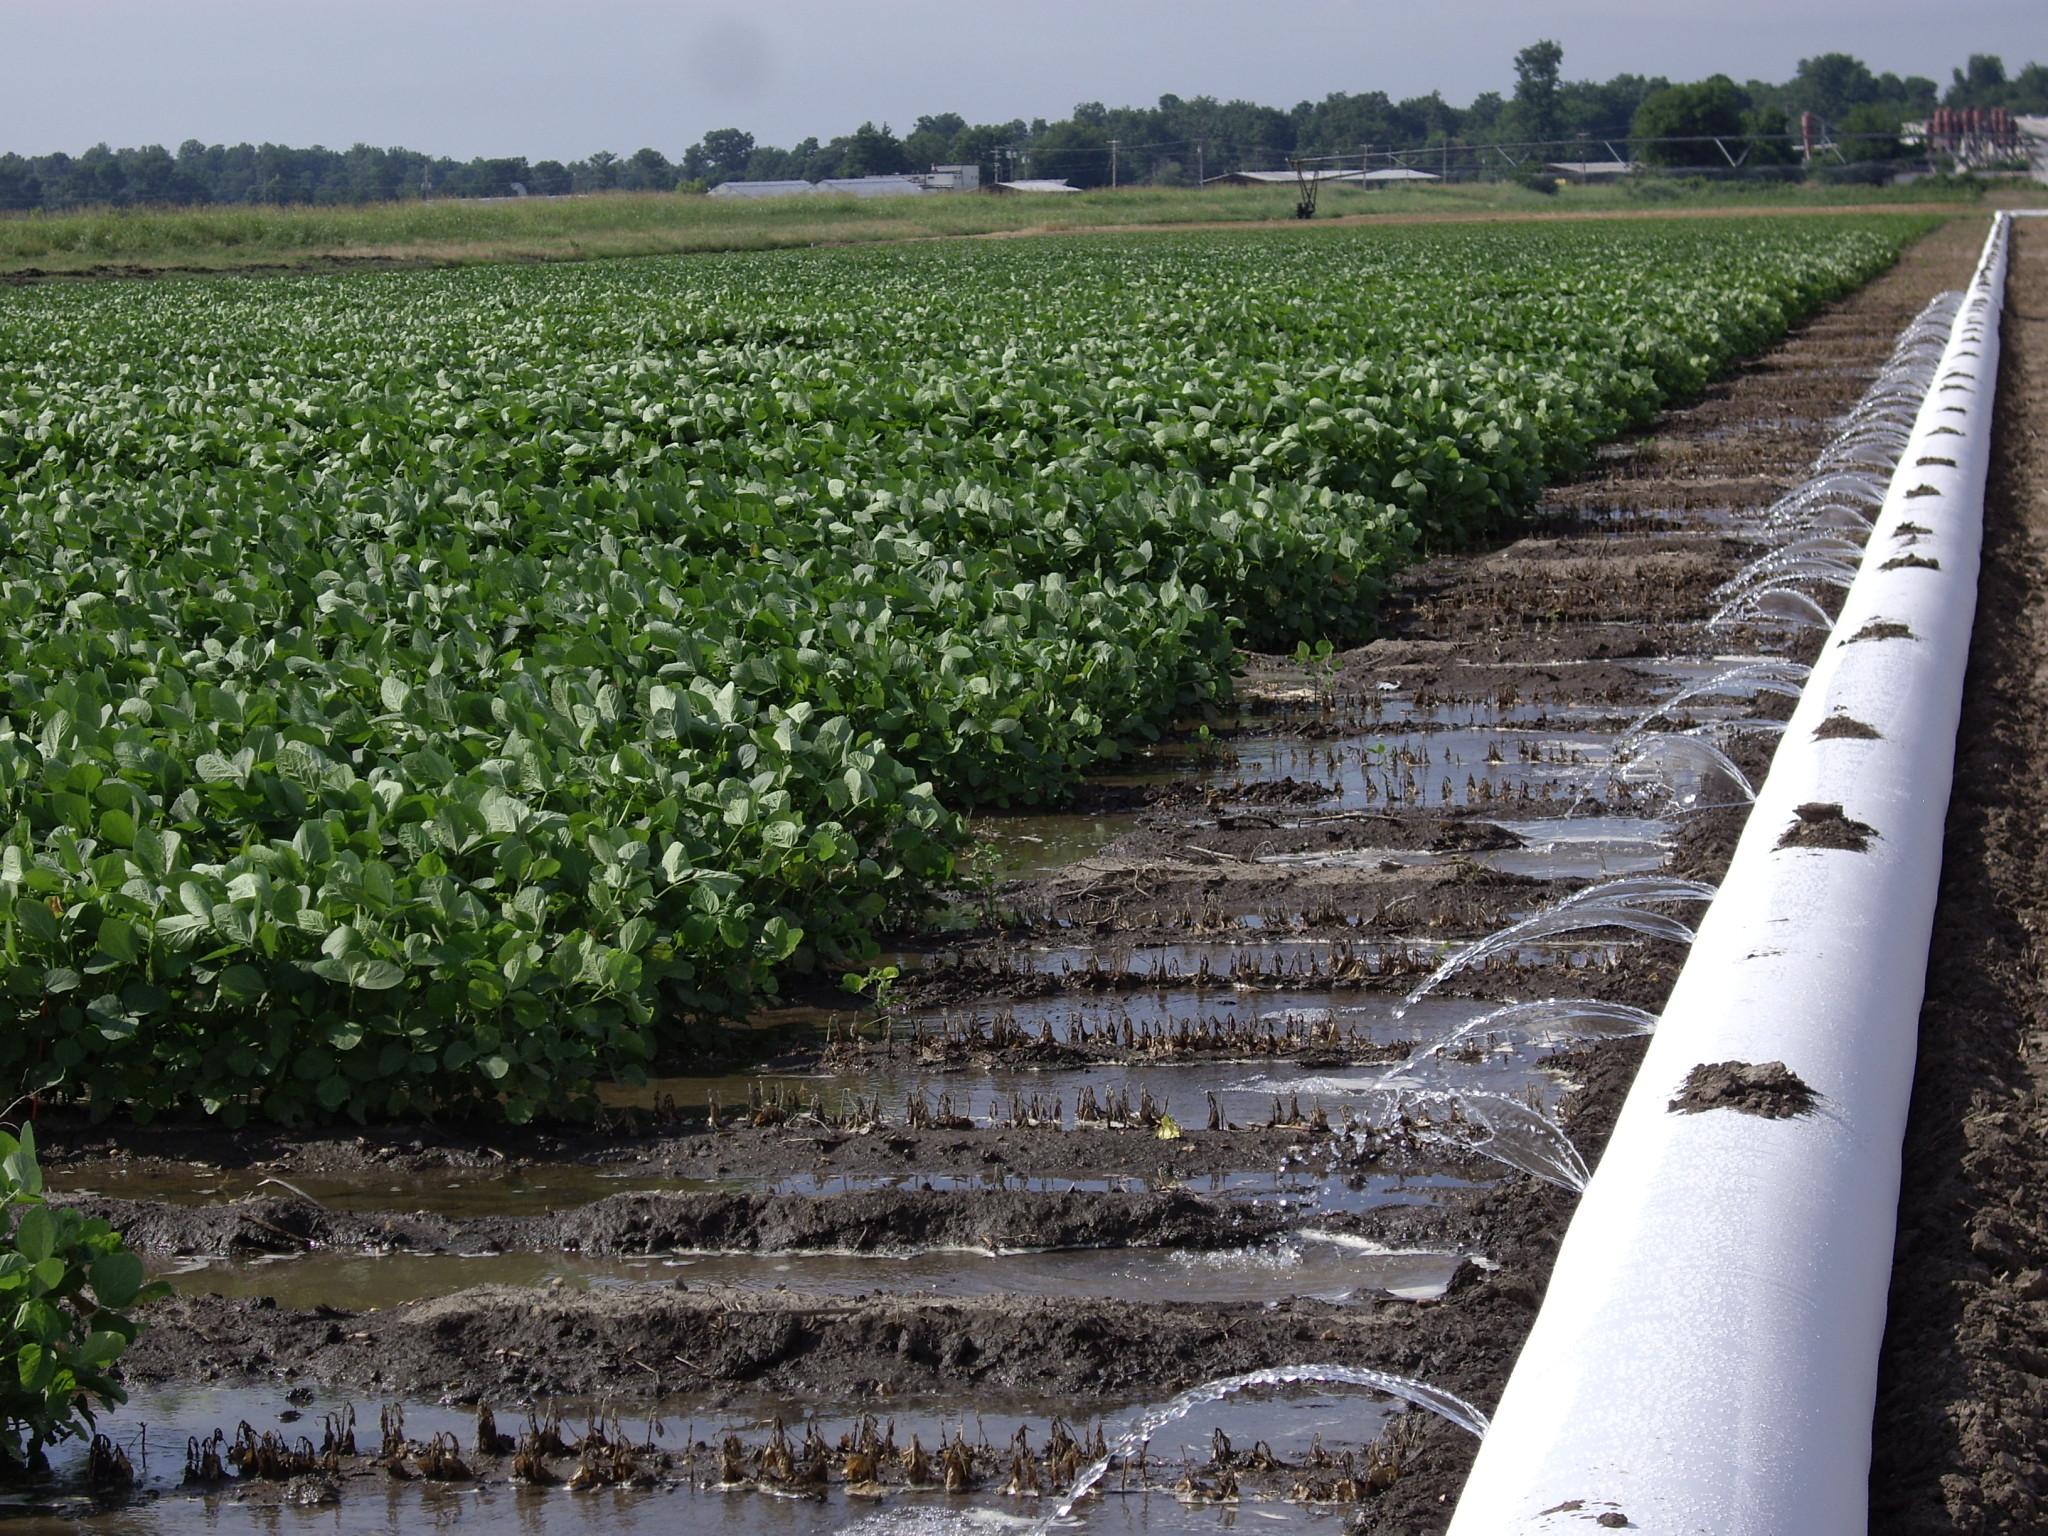
Mboga za kijani zimepandwa kwa shamba kubwa ili wakulima waweze kuvuna na kufikisha kwa eneo mbalimbali za nchi na zinanyunyiziwa maji pale shambani pia.